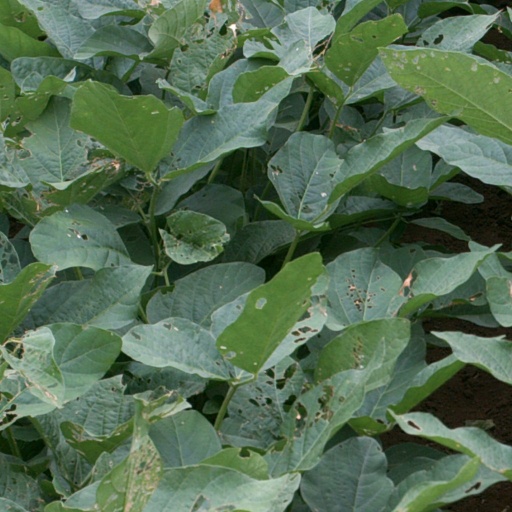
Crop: soybean